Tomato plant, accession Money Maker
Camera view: vertical (180 deg); turntable rotation: 0 degrees
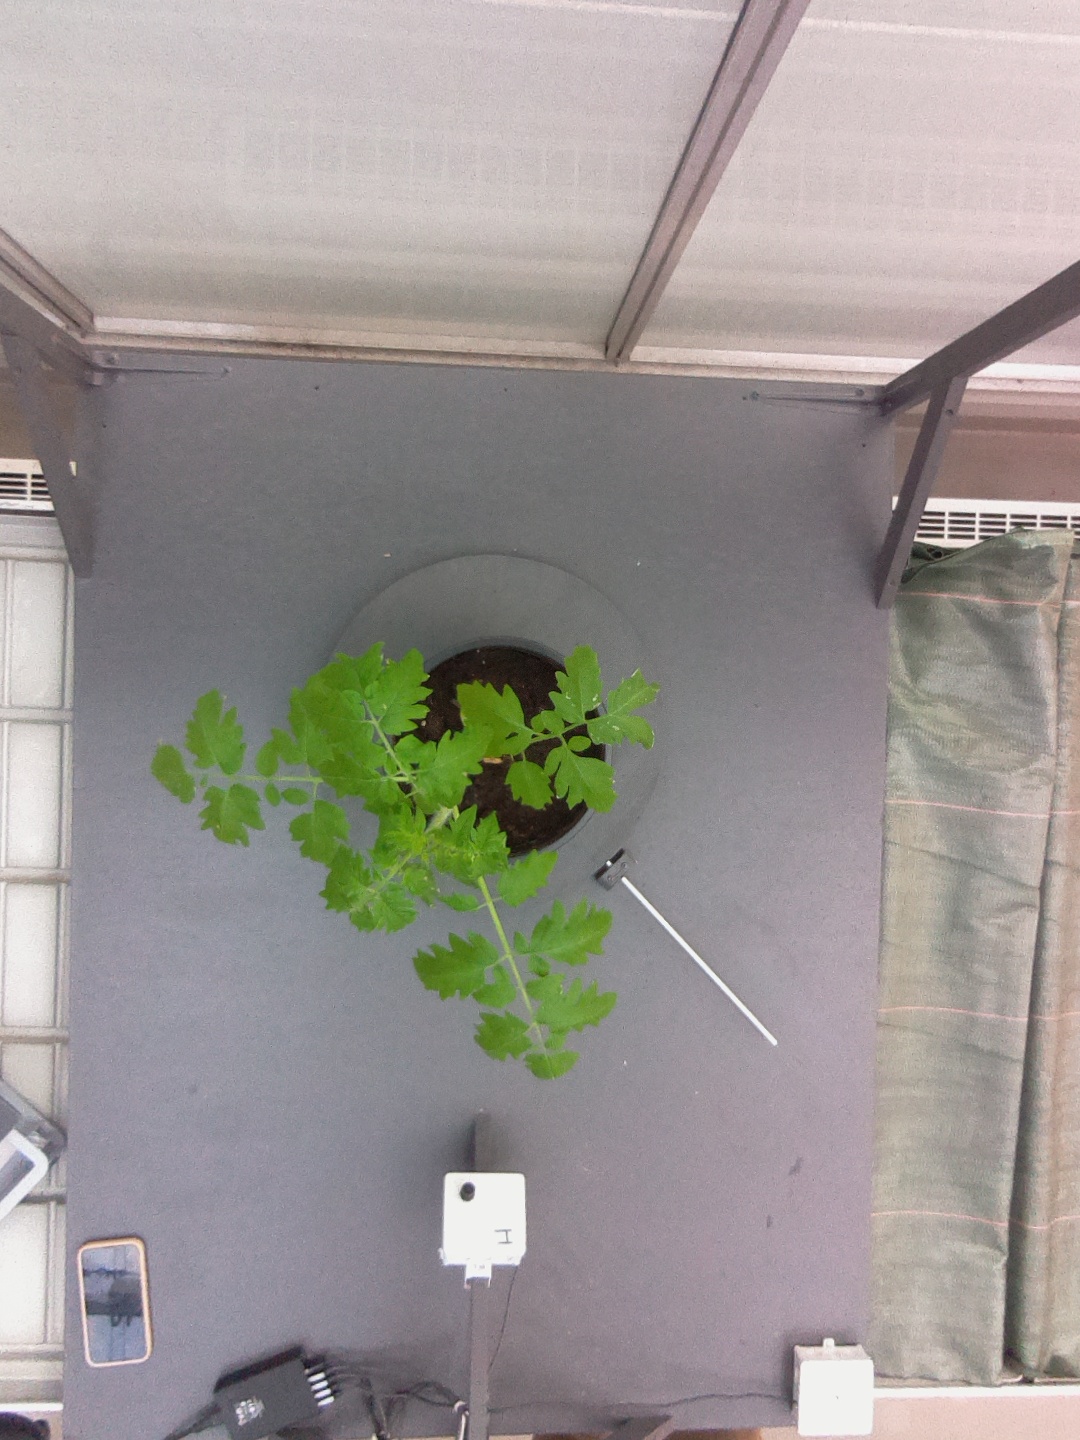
BBCH growth stage 13: 6 of true leaves visible